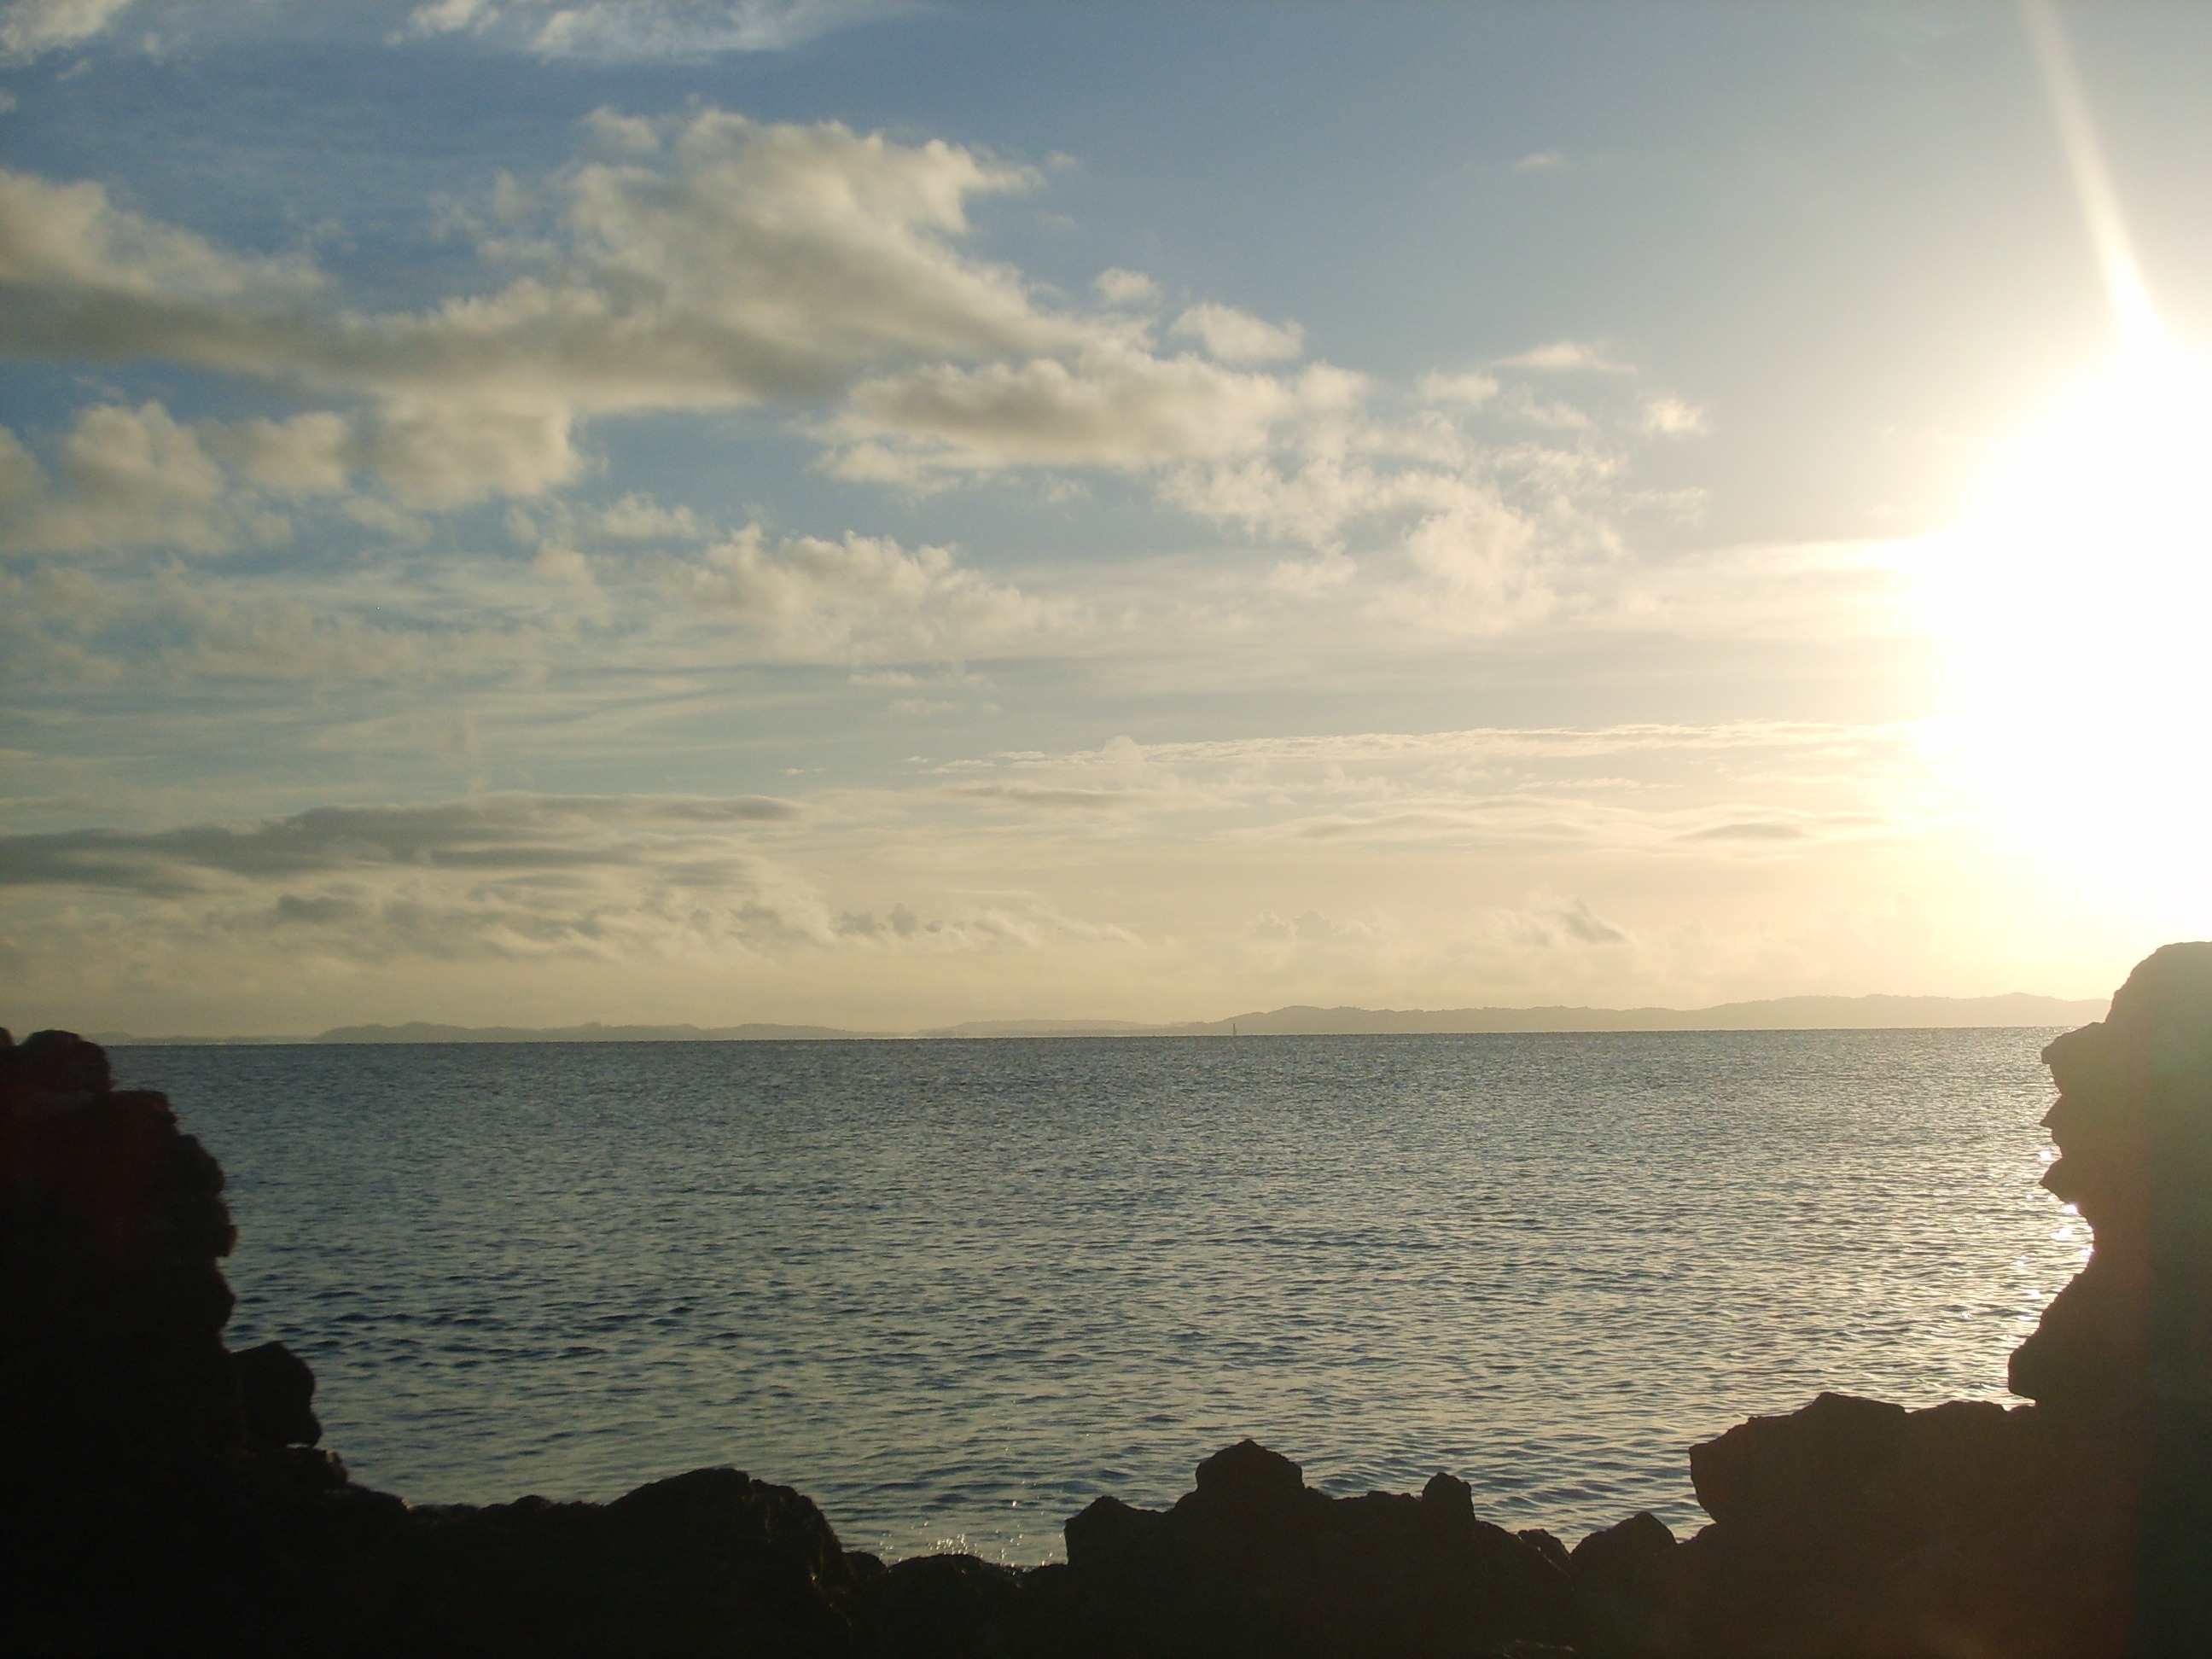
beach, sea, coast, water, ocean, horizon, cloud, sky, sun, sunrise, sunset, sunlight, morning, shore, wave, dawn, dusk, evening, reflection, bay, body of water, clouds, mar, sol, cape, afterglow, atmospheric phenomenon